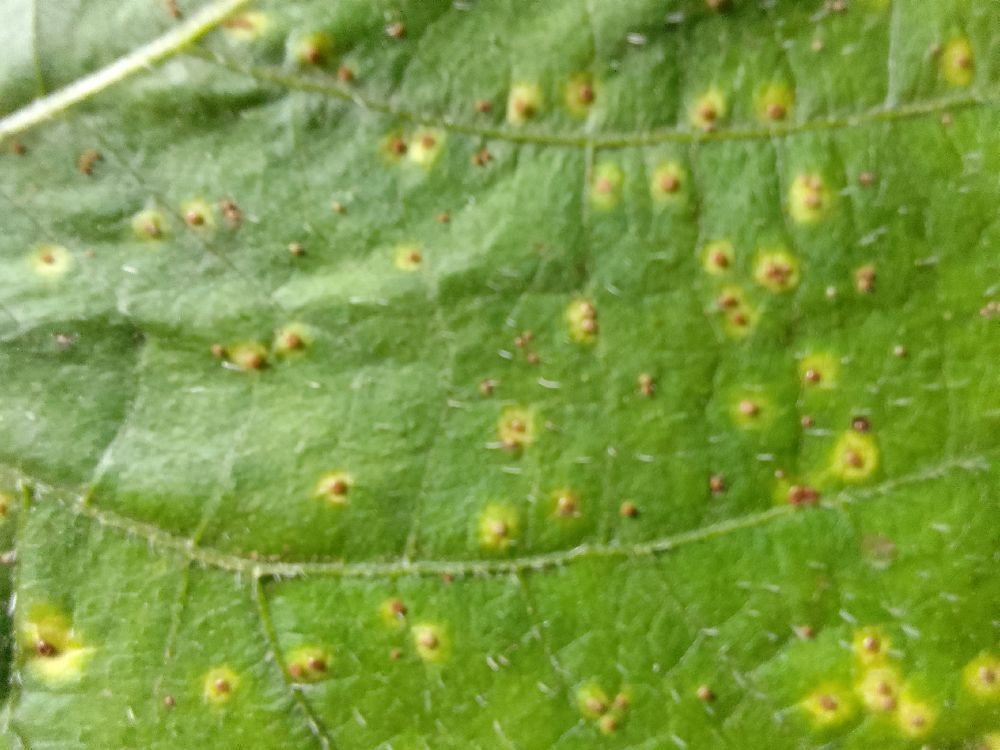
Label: rust